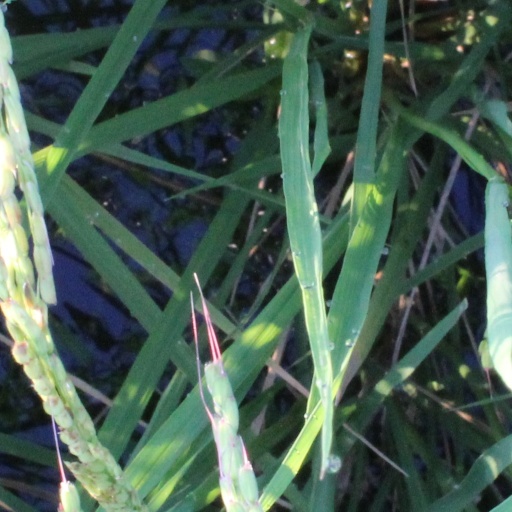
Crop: rice